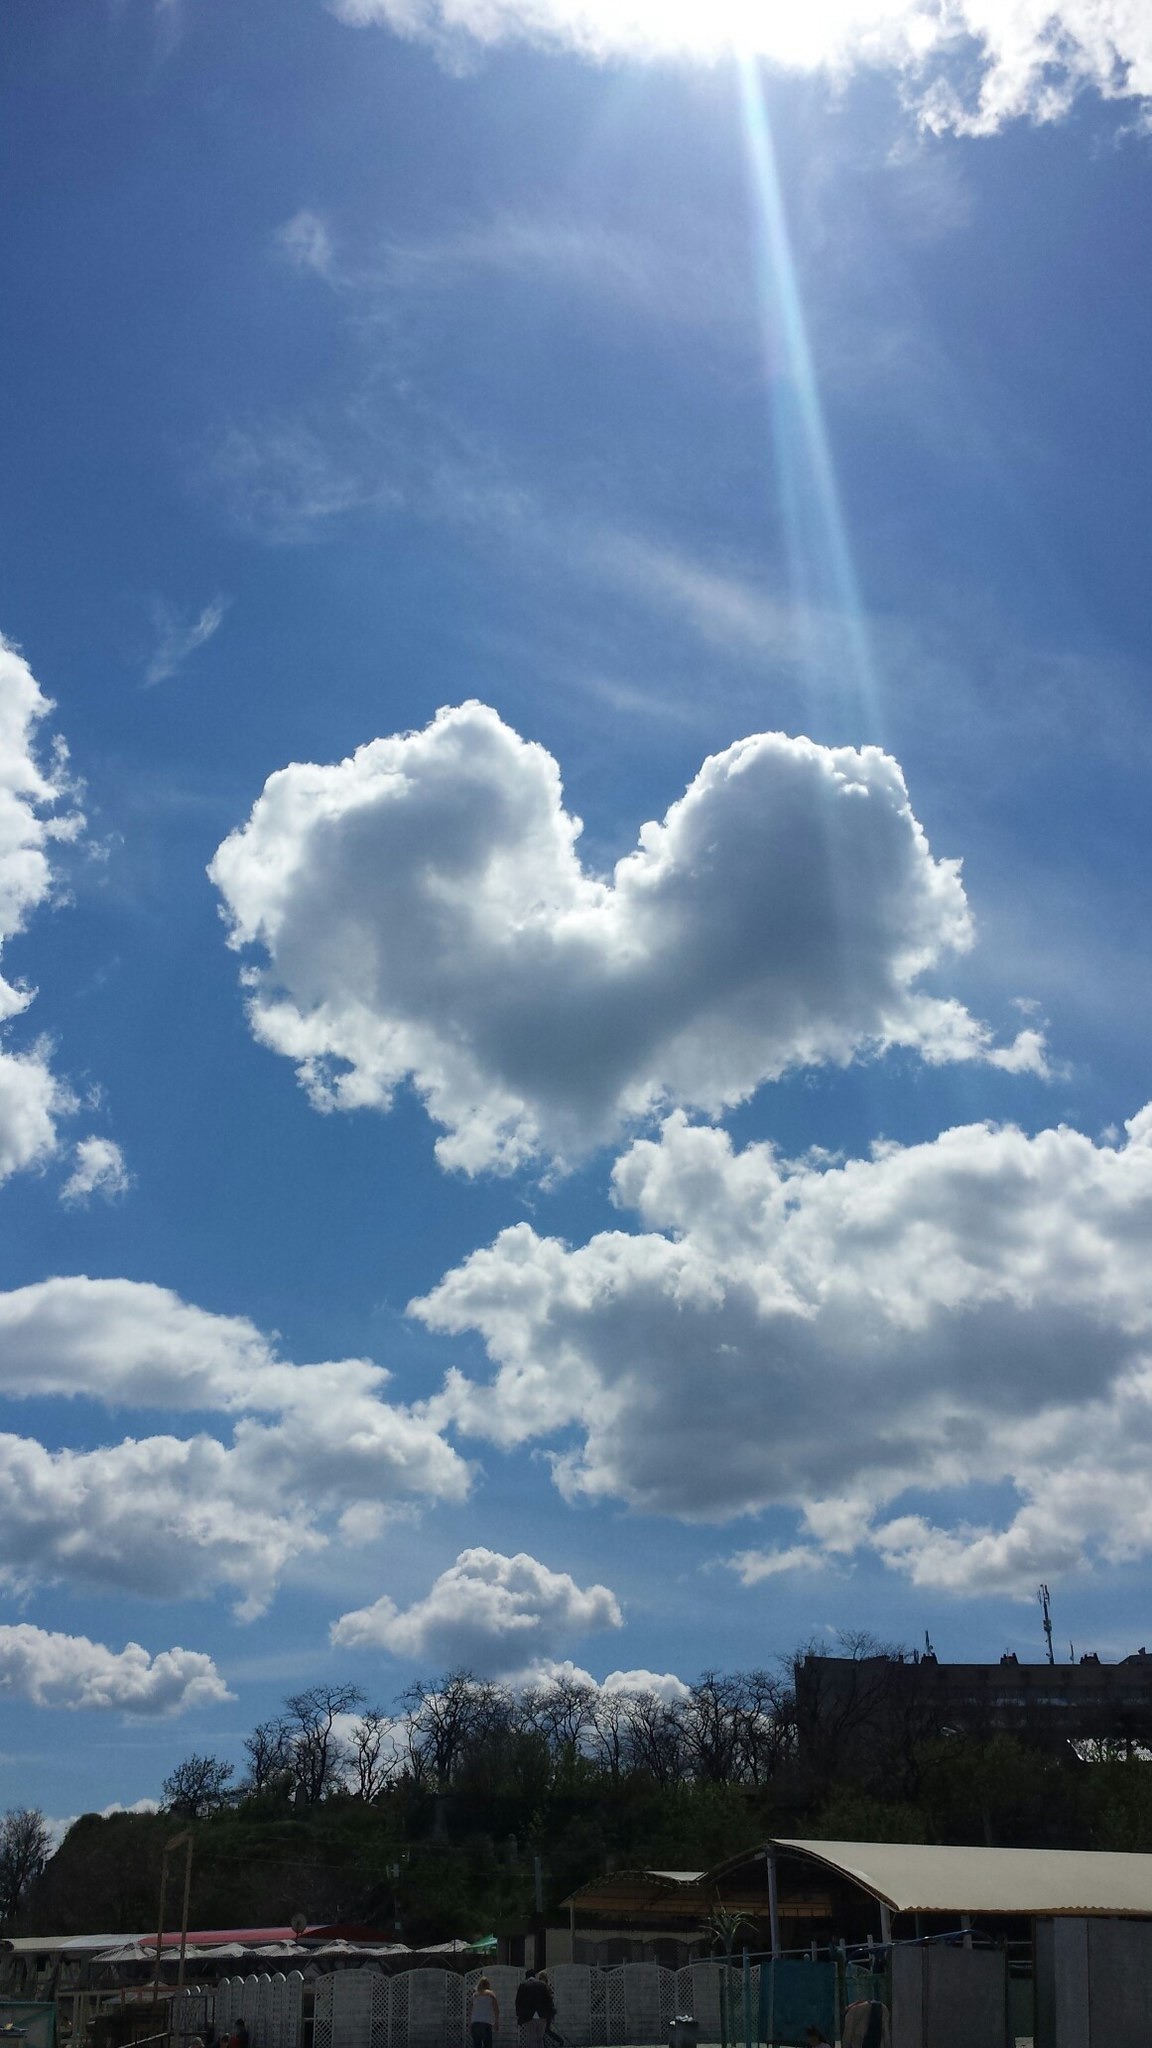
horizon, cloud, sky, sunlight, atmosphere, daytime, cumulus, meteorological phenomenon, atmosphere of earth